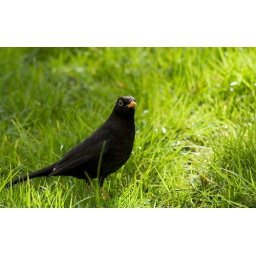
A very common bird in Paris that was spotted at the parc George Brassens while he was looking for worms.